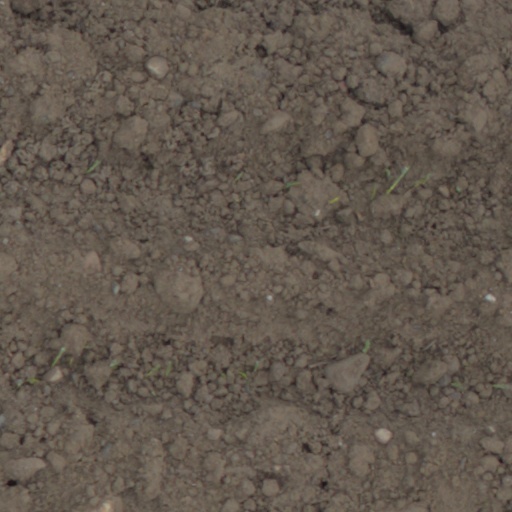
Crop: wheat